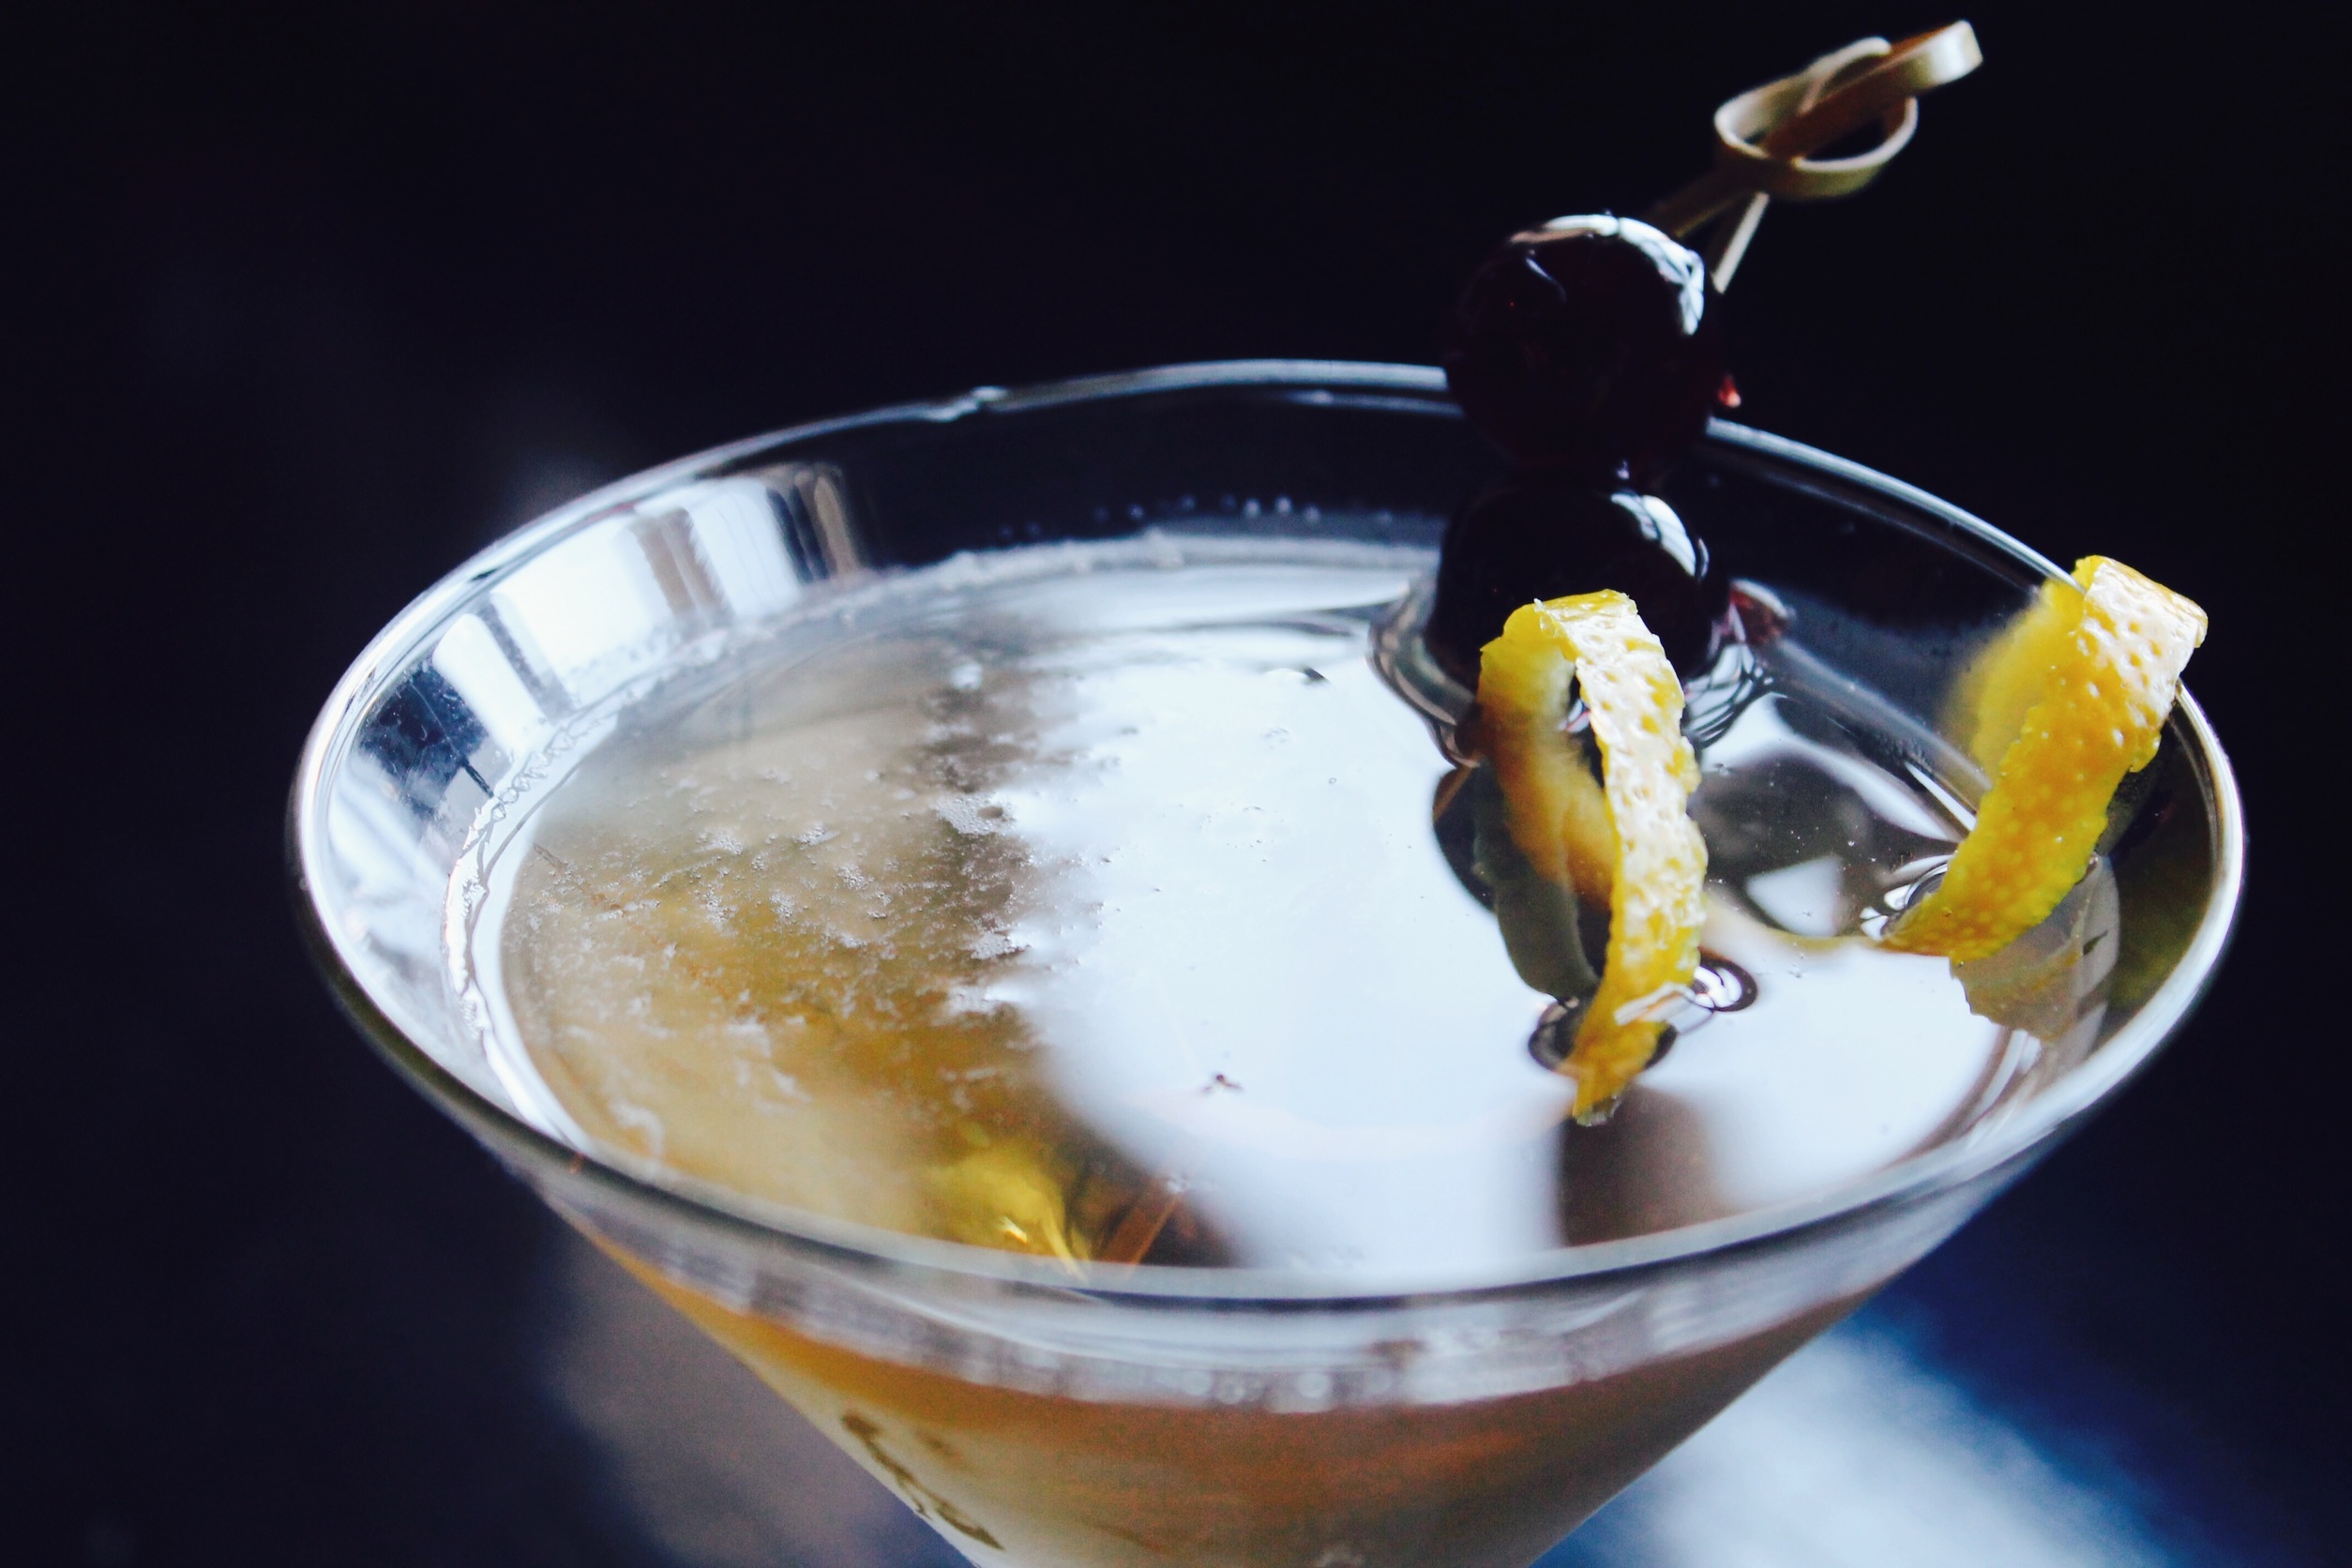
food, produce, drink, alcohol, cocktail, martini, alcoholic beverage, distilled beverage